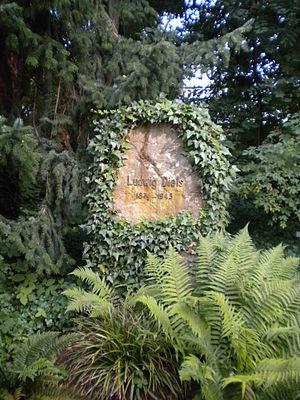
Friedrich Ludwig Emil Diels est un botaniste allemand, né le 24 septembre 1874 à Hambourg et mort le 30 novembre 1945 à Berlin.